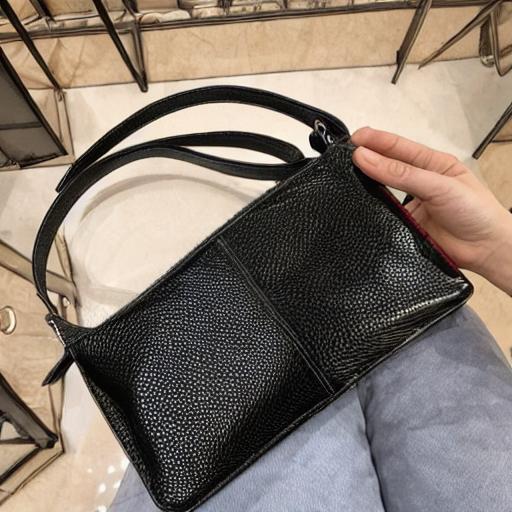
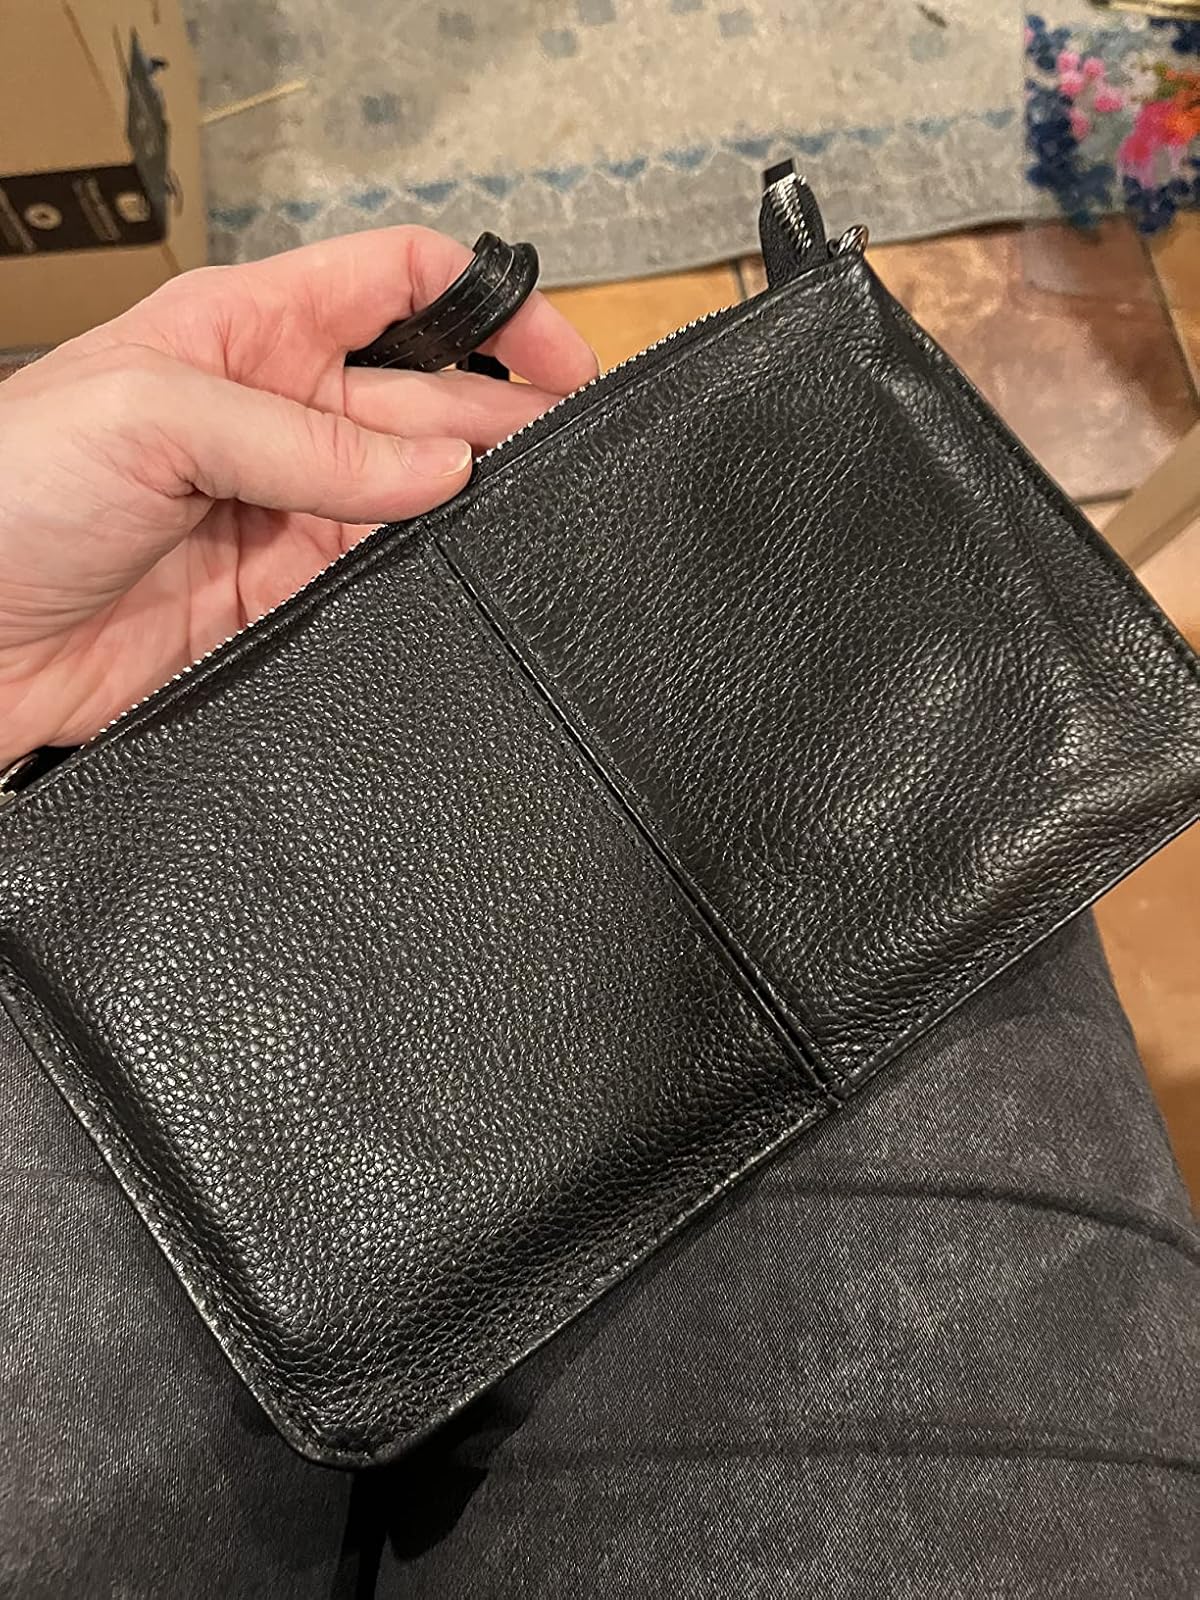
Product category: accessories_handbag
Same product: no